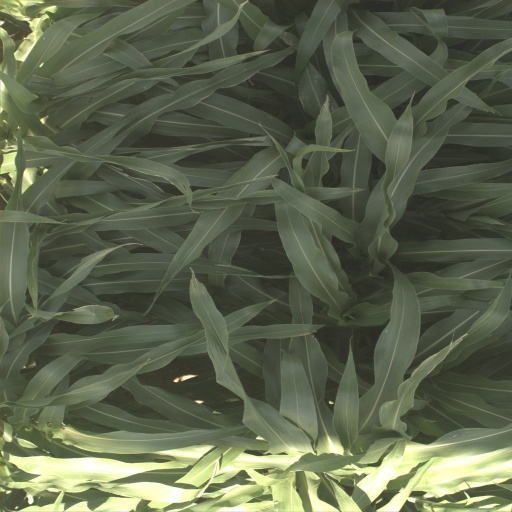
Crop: sorghum